Half a Boy

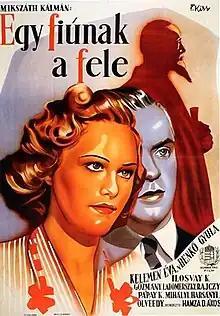

Half a Boy (Hungarian: Egy fiúnak a fele) is a 1944 Hungarian comedy film directed by Dezsõ Ákos Hamza and starring Lajos Rajczy, Margit Ladomerszky and Gyula Benkö. It was shot at the Hunnia Studios in Budapest. The film's sets were designed by the art director Imre Sörés.